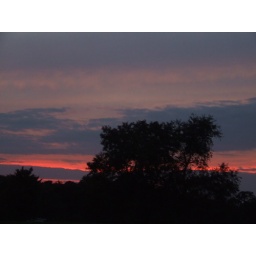
and explosion of orange in a sea of blue